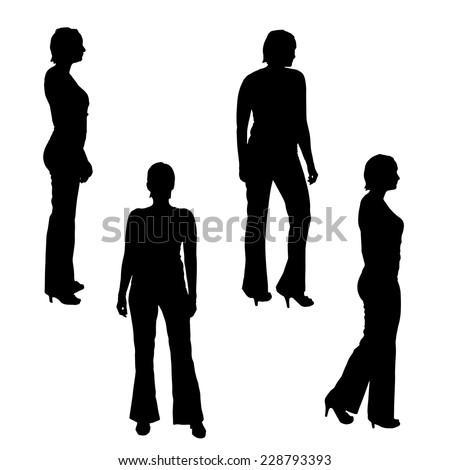
vector silhouette of a woman on white background .